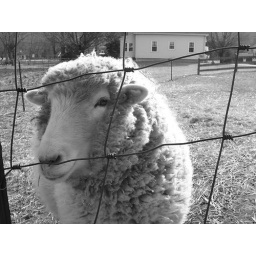
A sheep in black and white, reminiscent of the Pearl Jam Vs. album art.